Hammarby Fotboll

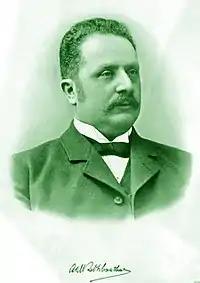
Axel Robert Schönthal is credited as the founding force of Hammarby Roddförening.

In 1889, Hammarby Roddförening ("Hammarby Rowing Association") was established in Södermalm, with engineer Axel Robert Schönthal, the first chairman, being credited as the founder. By 1897, it had diversified into different sports, and was renamed Hammarby Idrottsförening ("Hammarby Sports Club"), or Hammarby IF for short.